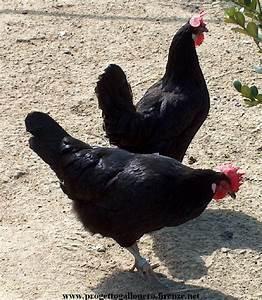
chicken